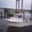
Label: ship